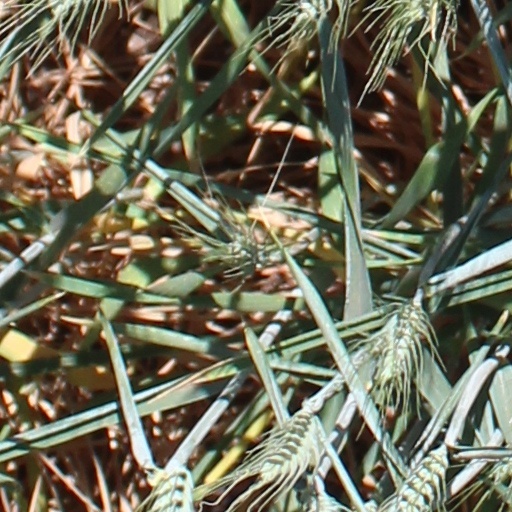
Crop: wheat